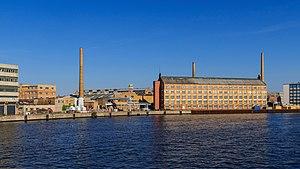
Berlin-Oberschöneweide [ˈoːbərˈʃøːnəˈvaɪ̯də] est un quartier à Berlin, situé dans l'arrondissement de Treptow-Köpenick. Il formait, avec Berlin-Niederschöneweide situé sur la rive opposée de la Sprée, l'ancien quartier de Schöneweide.